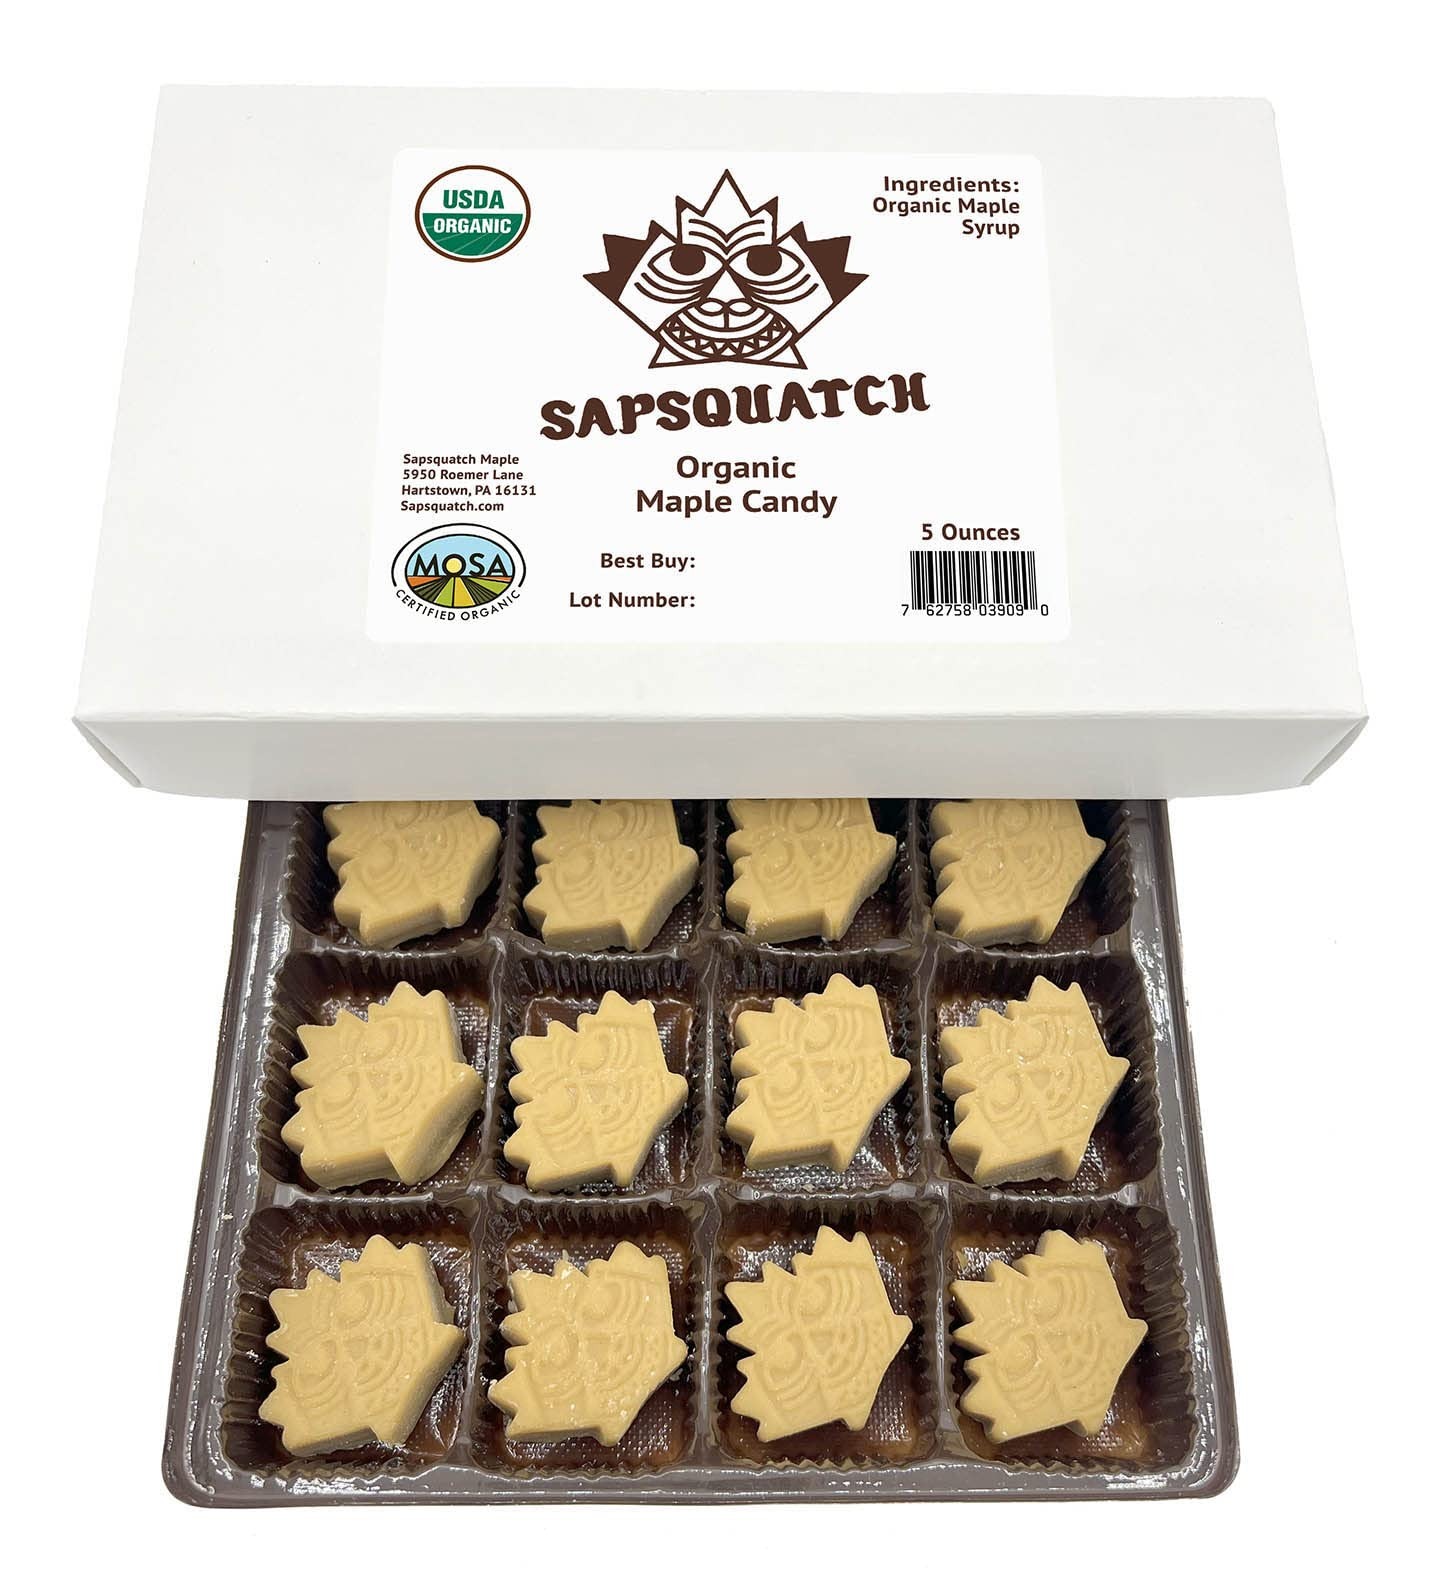
Item Name: Sapsquatch Organic Maple Candy - 5 Ounces - Pure Maple Syrup Sugar Leaf Candy
Bullet Point 1: Certified Organic Maple Candy - Made completely from organic Grade-A maple syrup
Bullet Point 2: Box includes 12 pieces, each weighing 0.42 ounces
Bullet Point 3: No chemicals, preservatives, artificial flavors, colors, or other additives
Bullet Point 4: Shelf life of approximately 6-10 weeks, expiration date printed on bag. Keep this in mind before buying as a gift. DO NOT remove from bag until candies are ready to be consumed, keep unopened bag in freezer to extend shelf life
Product Description: Sapsquatch Organic Maple Candy is family produced in Pennsylvania, sustainably harvested from hardwood forests in the USA. We pride ourselves on making the best candy possible, and are confident you’ll enjoy eating it as much as we enjoy making it. Made completely from certified organic Grade A maple syrup. Best if consumed within before expiration date (printed on bag), maple candy can dry out and harden over time. Keep this in mind before buying as a gift. Do not remove from bag until candies are ready to be consumed.
Value: 5.0
Unit: Ounce

Price: 16.99